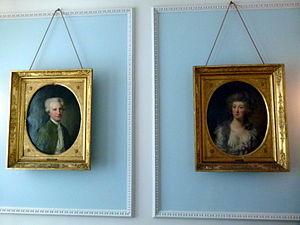
Le Musée au Vrijthof est un musée d'histoire, d'art et de l'artisanat d'art situé sur la place du Vrijthof à Maastricht aux Pays-Bas.